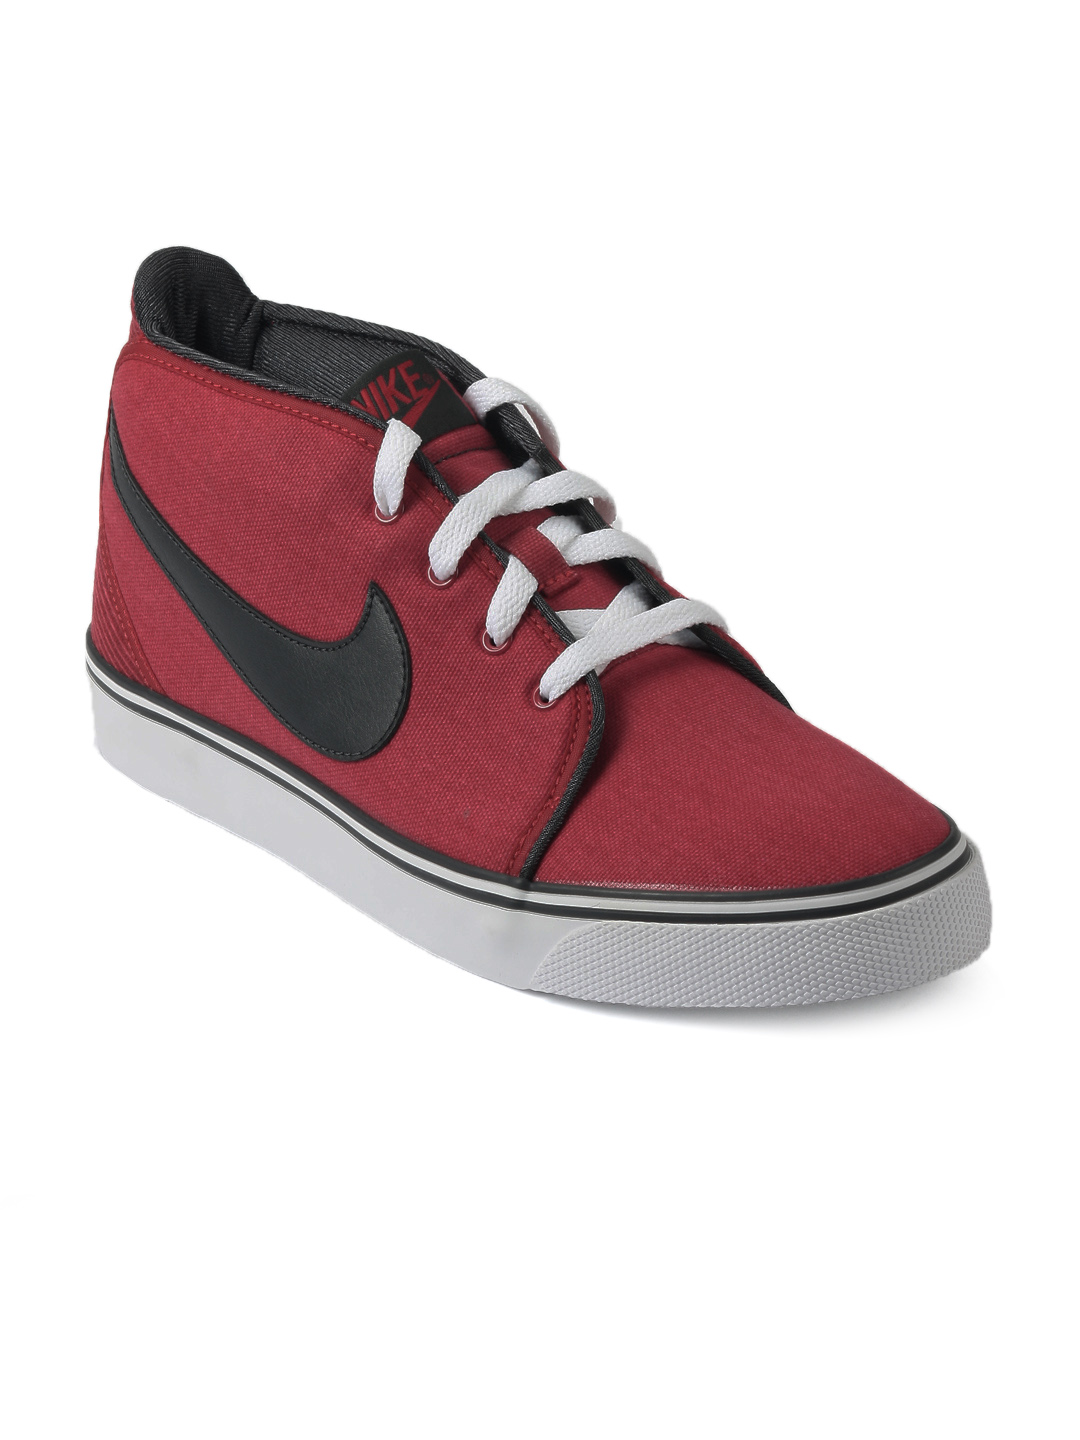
Nike Men Toki Canvas Red Casual Shoes
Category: Footwear / Shoes / Casual Shoes
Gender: Men
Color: Red
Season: Fall 2011
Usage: Casual